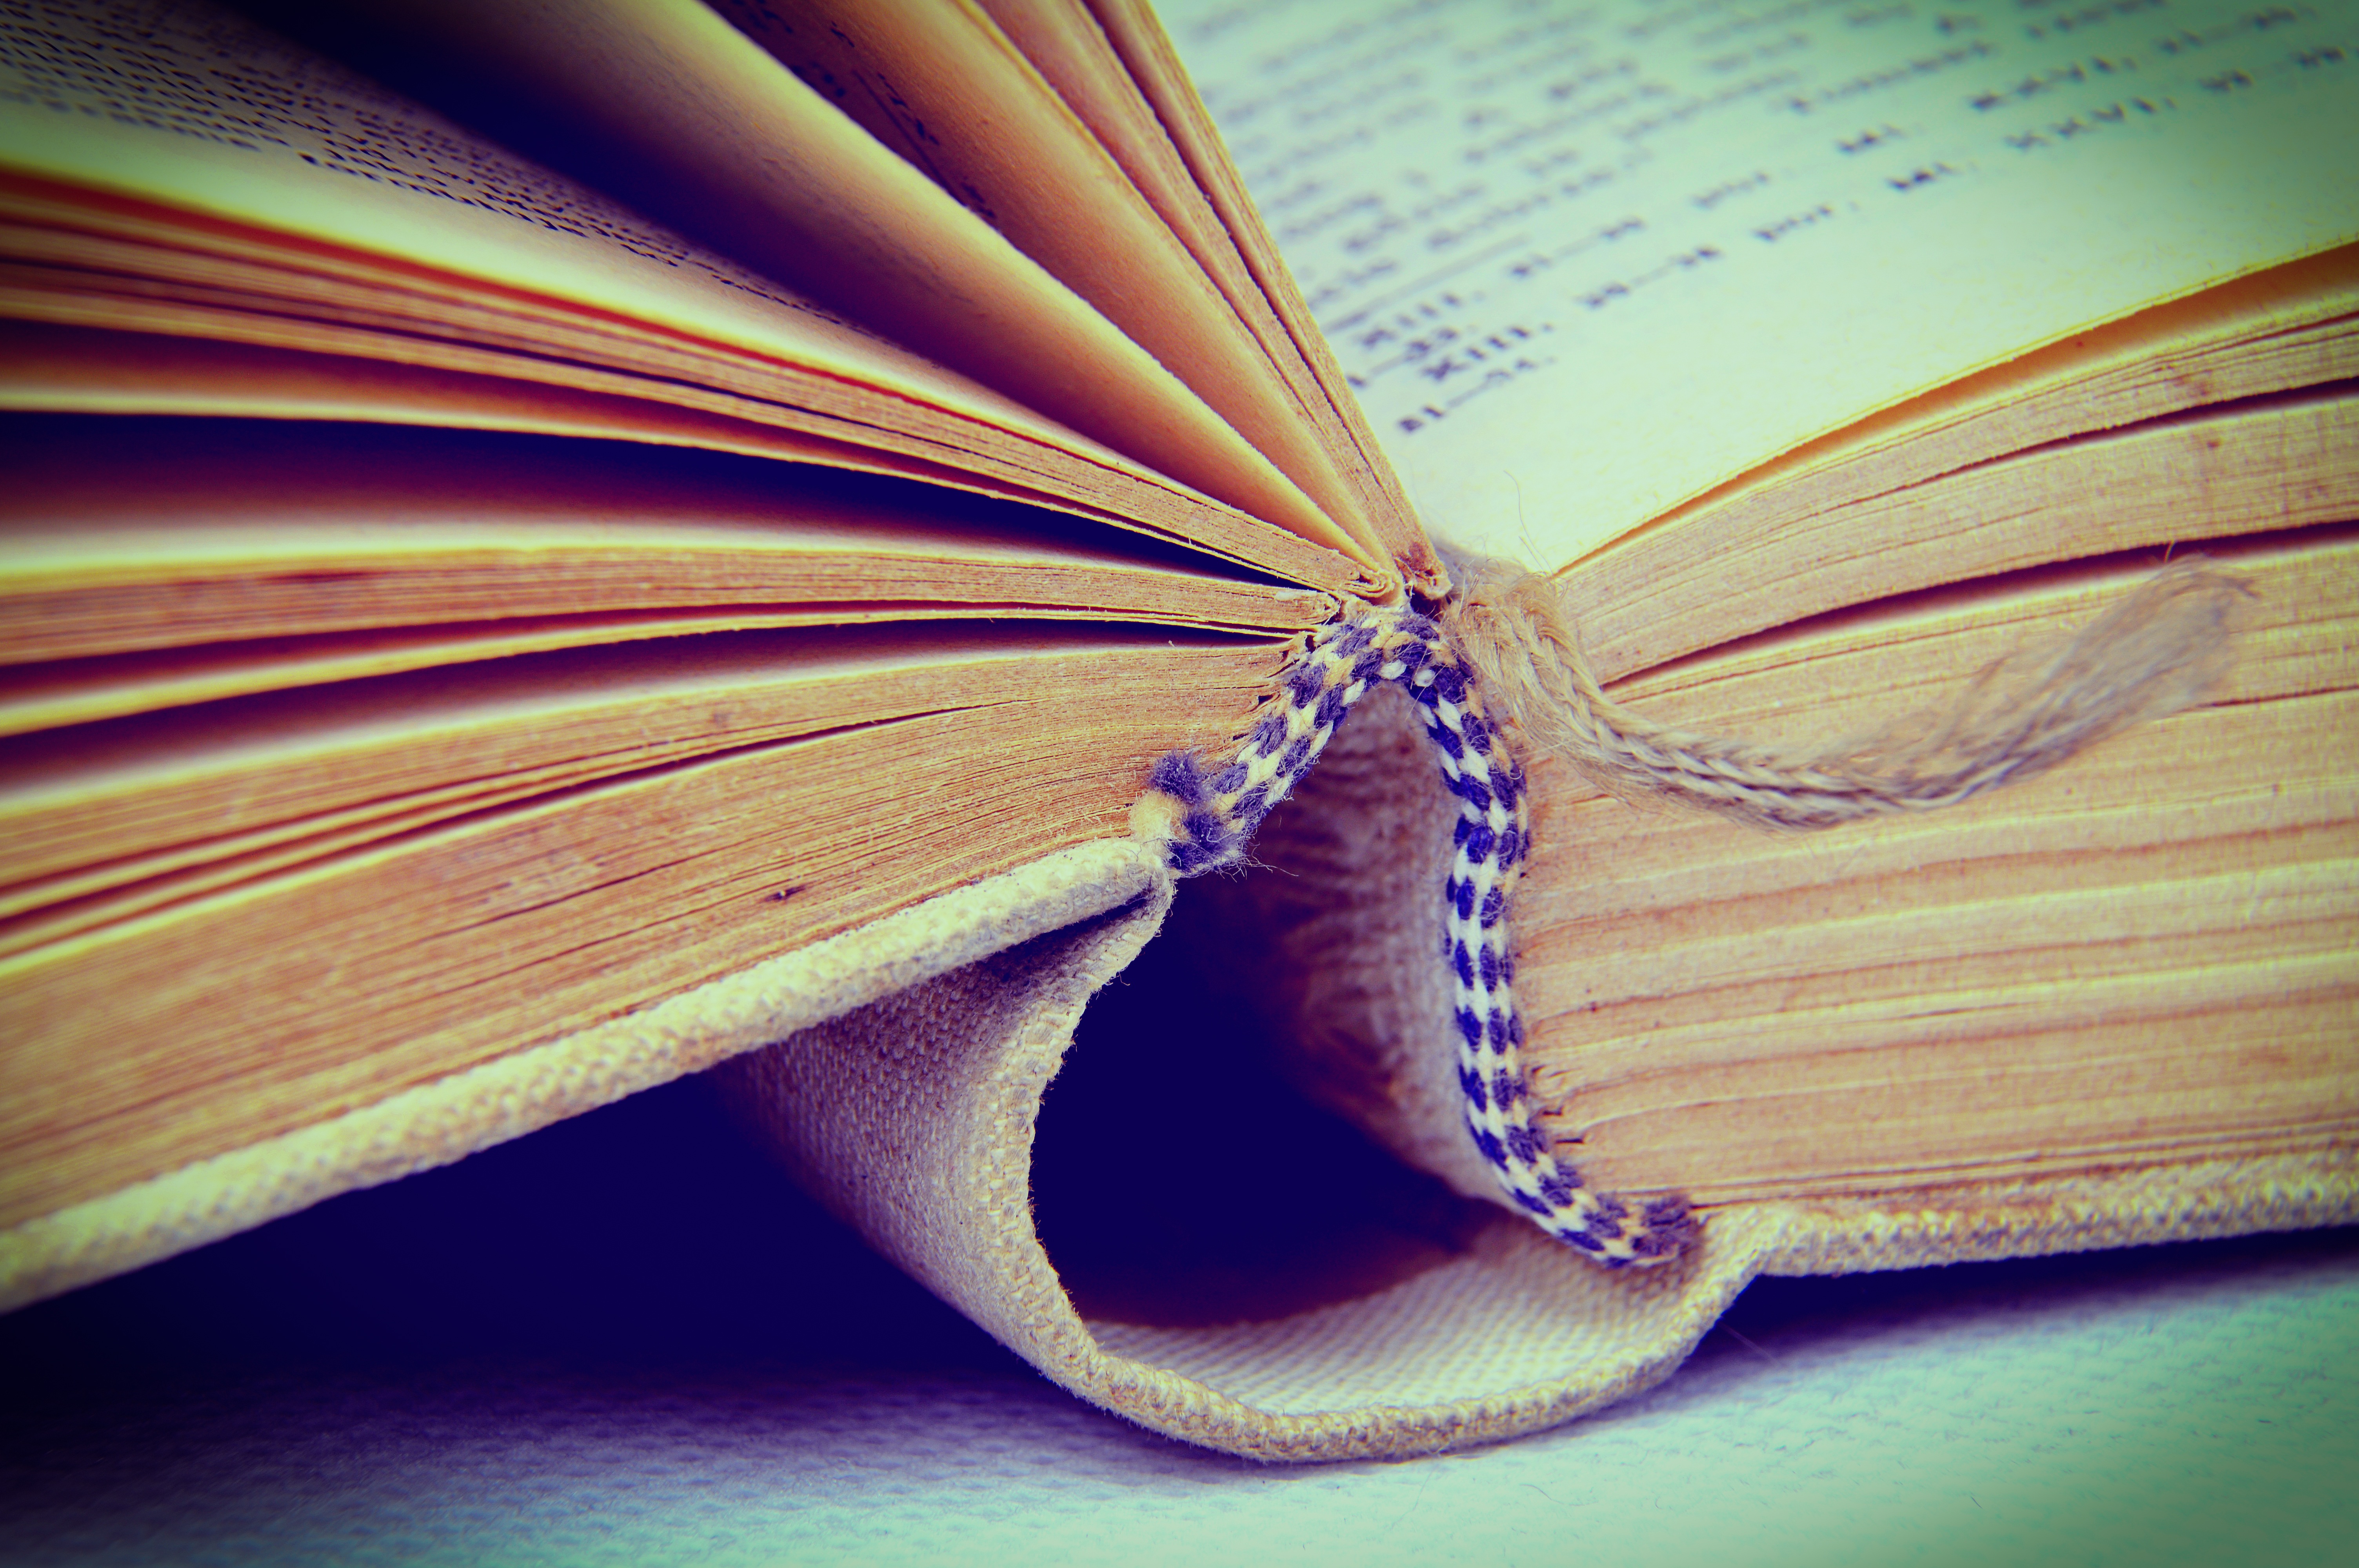
writing, book, read, wing, leaf, flower, petal, old, line, color, insect, blue, butterfly, paper, close up, font, organ, macro photography, starodruk, moths and butterflies, home page